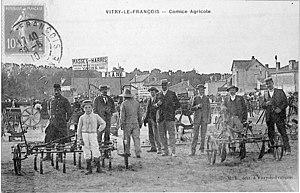
sur une vue ancienne.
Un comice agricole est une assemblée formée par les propriétaires et les fermiers d'une région pour échanger les expériences de chacun afin d'améliorer les procédés agricoles et, à l'occasion de cette manifestation ouverte au public, de la rendre festive par différentes animations : corso fleuri, élection de la reine du comice et de ses dauphines, concours de labour, défilés divers mécaniques.